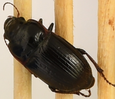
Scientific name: Euryderus grossus
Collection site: Central Plains Experimental Range NEON (CPER), plot CPER_003